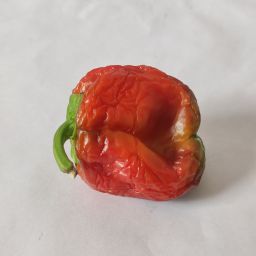
Crop: Bell Pepper
Quality: Dried